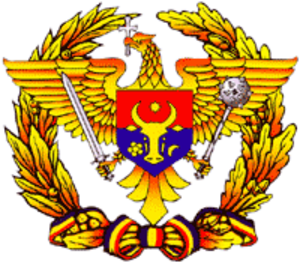
Les Forces armées de Moldavie sont composées de l’Armée de terre moldave, de l’Armée de l'air moldave et d’une Marine moldave embryonnaire sur le Danube et le Dniestr.